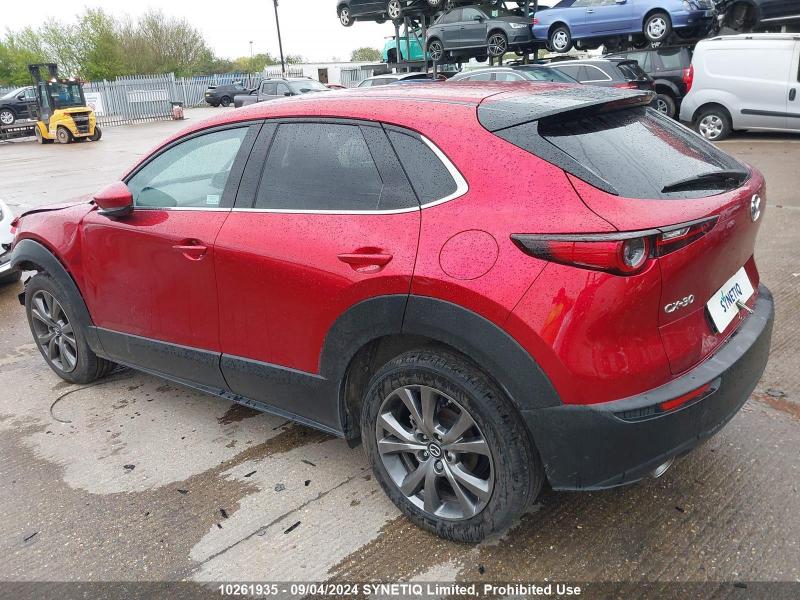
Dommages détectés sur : aile avant gauche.
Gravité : mineur